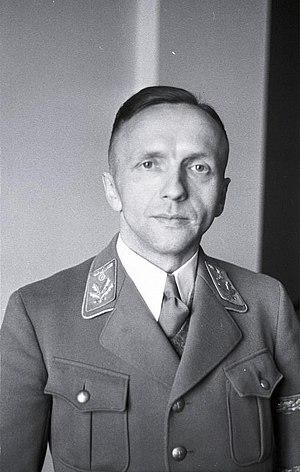
Gerhard Klopfer était un Allemand responsable du parti nazi et un des participants de la Conférence de Wannsee.